Pegaso

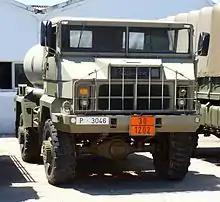
Spanish Army Pegaso 3046 4x4 tank truck

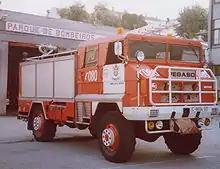
Pegaso 7217 firefighting 4x4 truck

In 1972, a new full range of heavy trucks was launched, featuring a spacious, modernist cubic cab. From then on, the corresponding artic tractors, first the 2080 model and later the tilt-cab 2181, became the pervasive workhorses on Spanish highways.